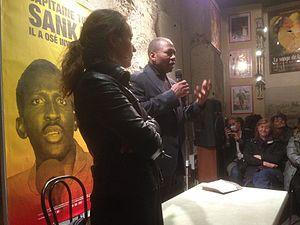
Débat suivant la projection du film Capitaine Thomas Sankara le 28 novembre 2015 à l'espace Saint-Michel à Paris avec la distributrice du film et l'historien Élisée Coulibaly.
Capitaine Thomas Sankara est un film documentaire suisse réalisé par Christophe Cupelin, sorti en salles le 3 septembre 2014 en Suisse romande et le 25 novembre 2015 en France.